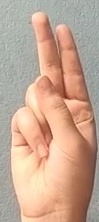
ASL sign: U